Fair Haven Green Historic District

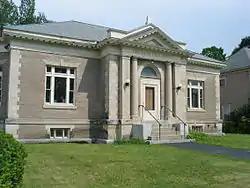
Fair Haven Public Library

The Fair Haven Green Historic District encompasses the village green of Fair Haven, Vermont, and the heterogeneous collection of civic, commercial, and residential buildings that line it and adjacent streets. The area was developed mainly following the arrival of the railroad in 1848 and the subsequent expansion of marble and slate quarries in the area. The district was listed on the National Register of Historic Places in 1980.